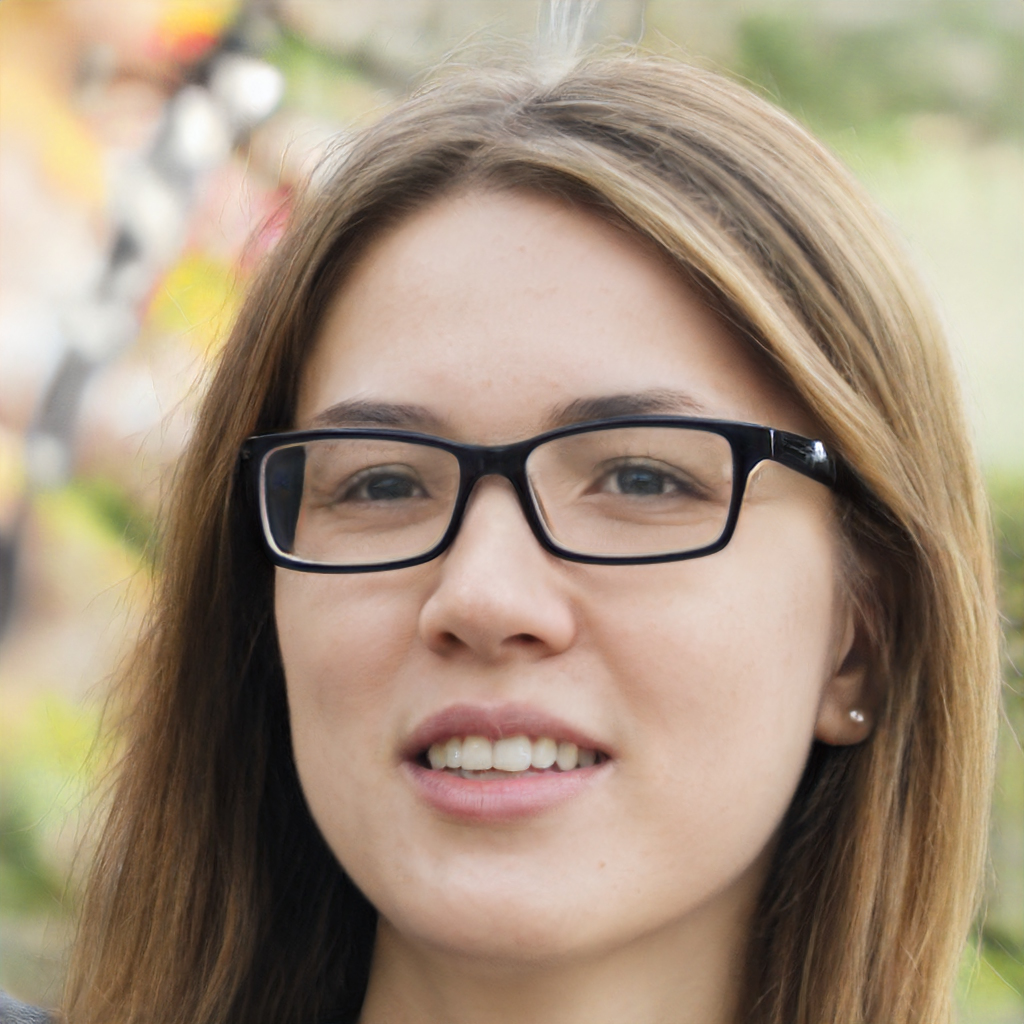
Label: Colored